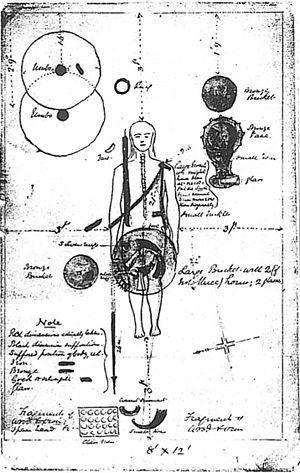
La sépulture princière de Taplow est une tombe de l'époque anglo-saxonne découverte en 1883 à Taplow, dans le Buckinghamshire. Jusqu'à la découverte des tombes de Sutton Hoo en 1939, il s'agissait de la plus somptueuse sépulture princière anglo-saxonne connue.